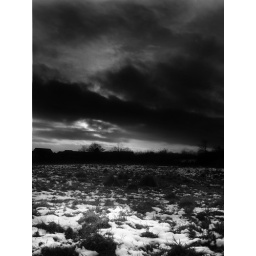
Same image but converted to black and white in photoshop